Beryl

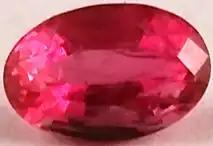
Faceted red beryl, , Utah, US

Red beryl is very rare and has only been reported from a handful of North American locations: Wah Wah Mountains, Beaver County, Utah; Paramount Canyon, Round Mountain, Juab County, Utah; and Sierra County, New Mexico, although this locality does not often produce gem-grade stones. The bulk of gem-grade red beryl comes from the Ruby-Violet Claim in the Wah Wah Mts. of midwestern Utah, discovered in 1958 by Lamar Hodges, of Fillmore, Utah, while he was prospecting for uranium. Red beryl has been known to be confused with pezzottaite, a caesium analog of beryl, found in Madagascar and, more recently, Afghanistan; cut gems of the two varieties can be distinguished by their difference in refractive index, and the rough crystals easily by their differing crystal systems (pezzottaite trigonal, red beryl hexagonal). Synthetic red beryl is also produced. Like emerald and unlike most other varieties of beryl, the red ones are usually highly included.